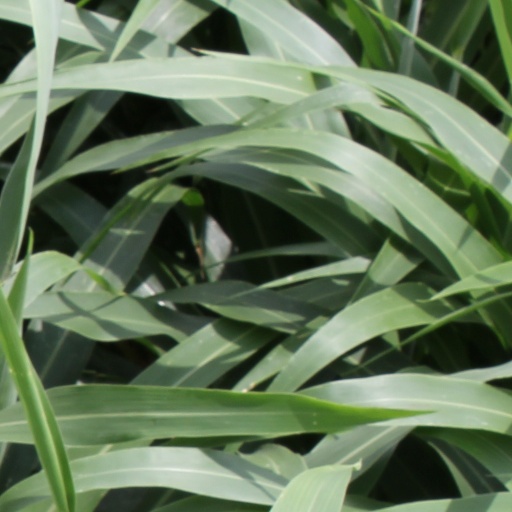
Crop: sorghum